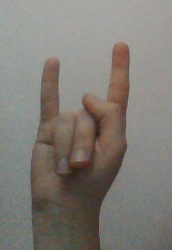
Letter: la